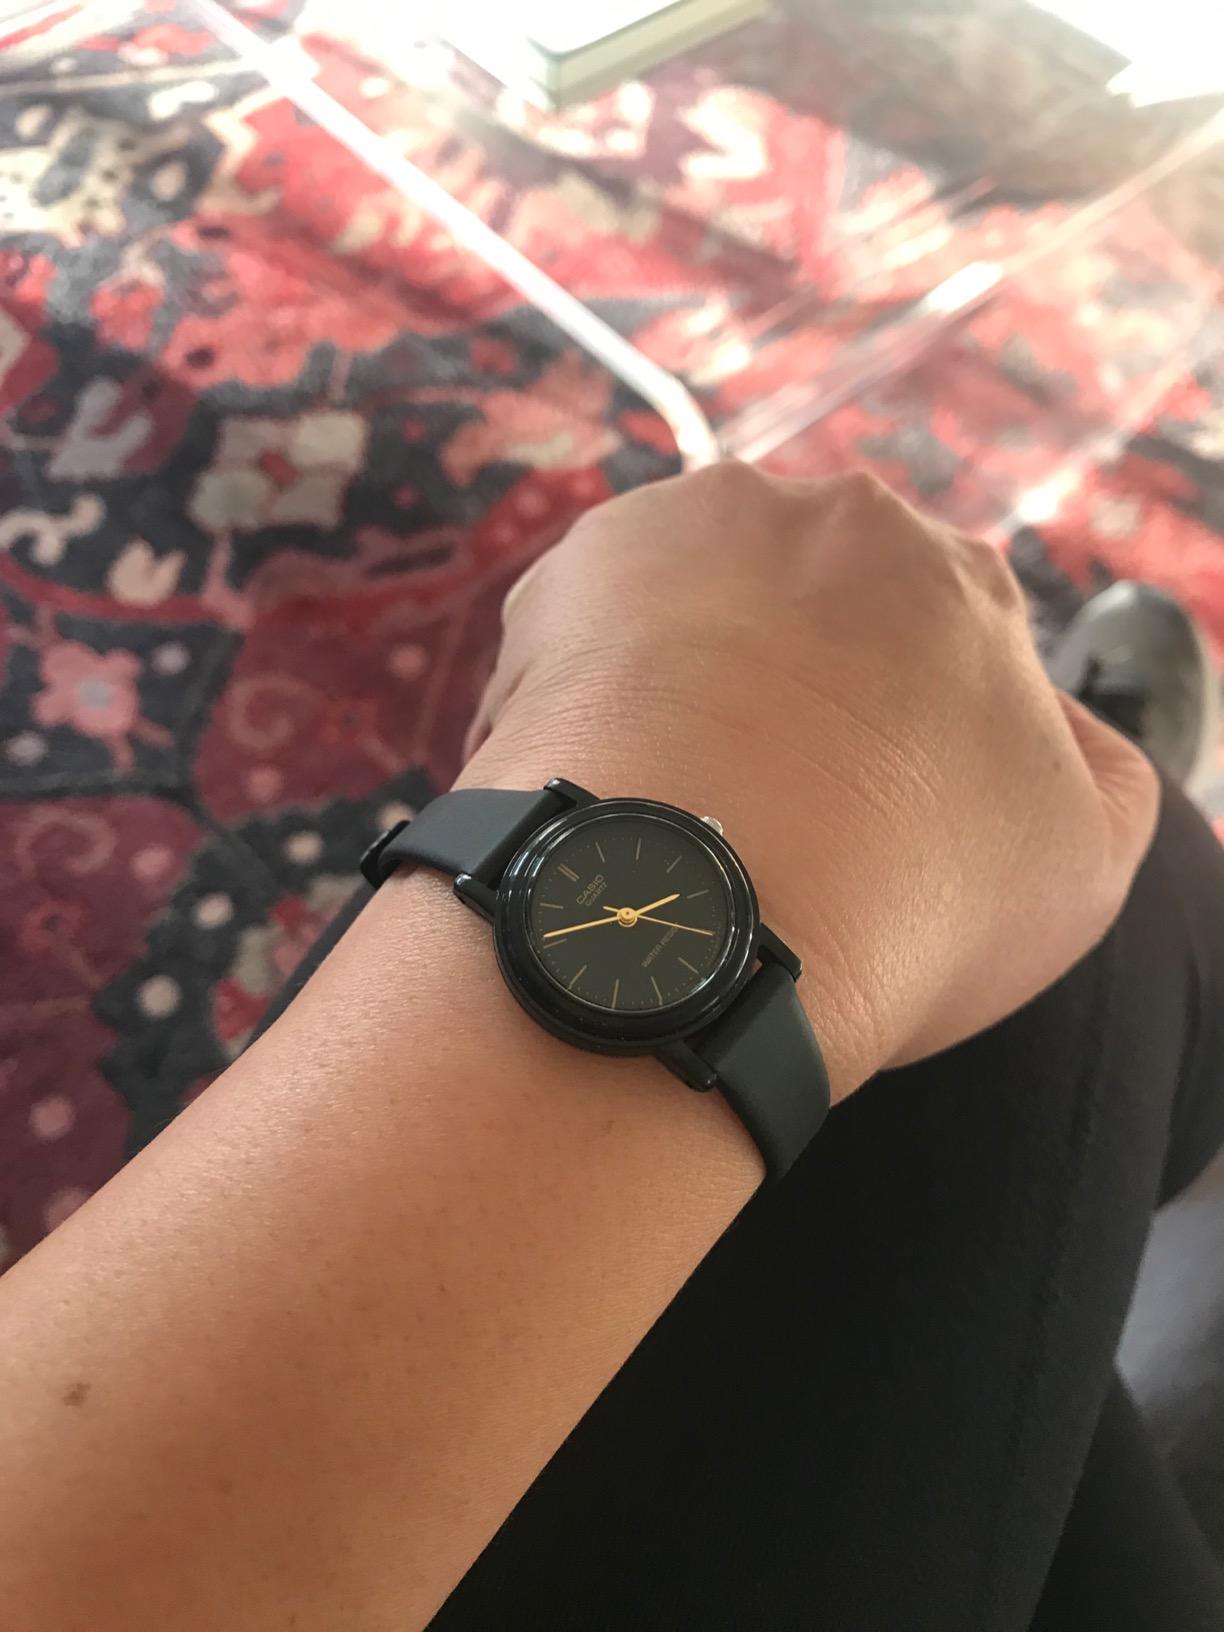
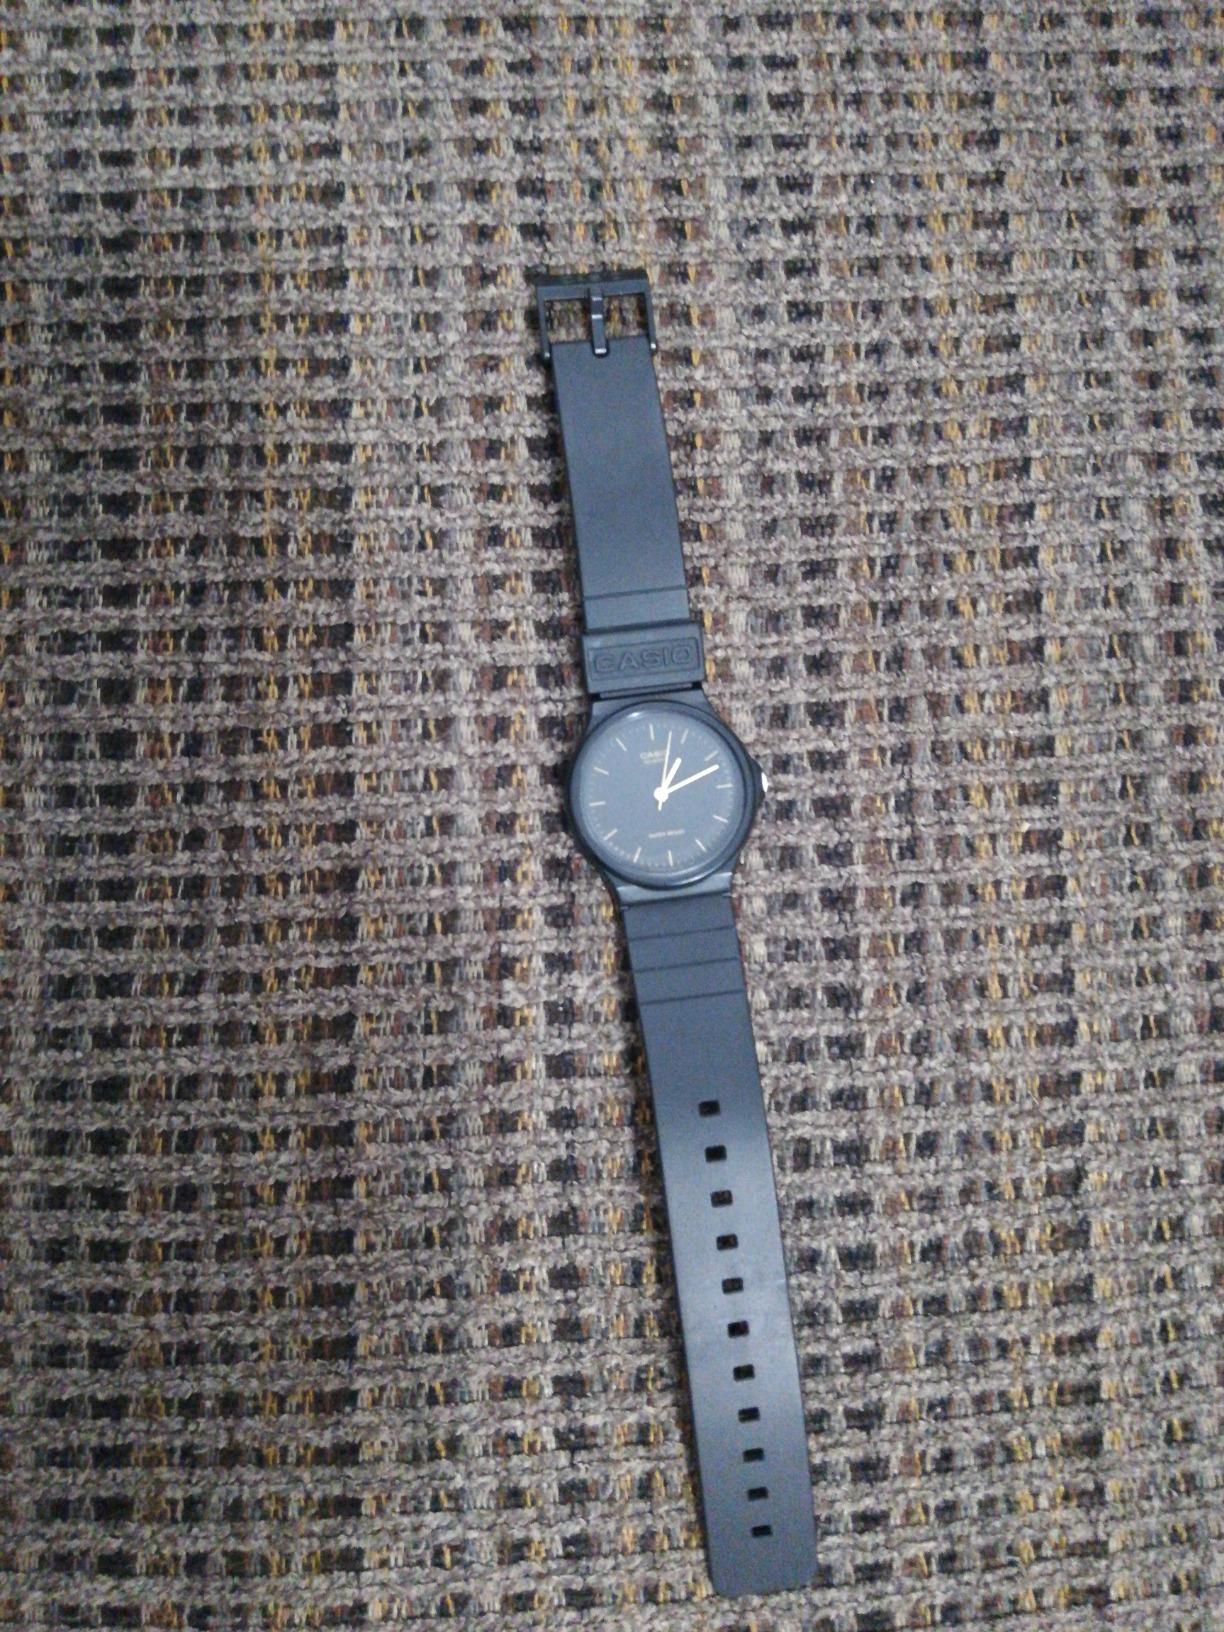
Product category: accessories_watch
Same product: no